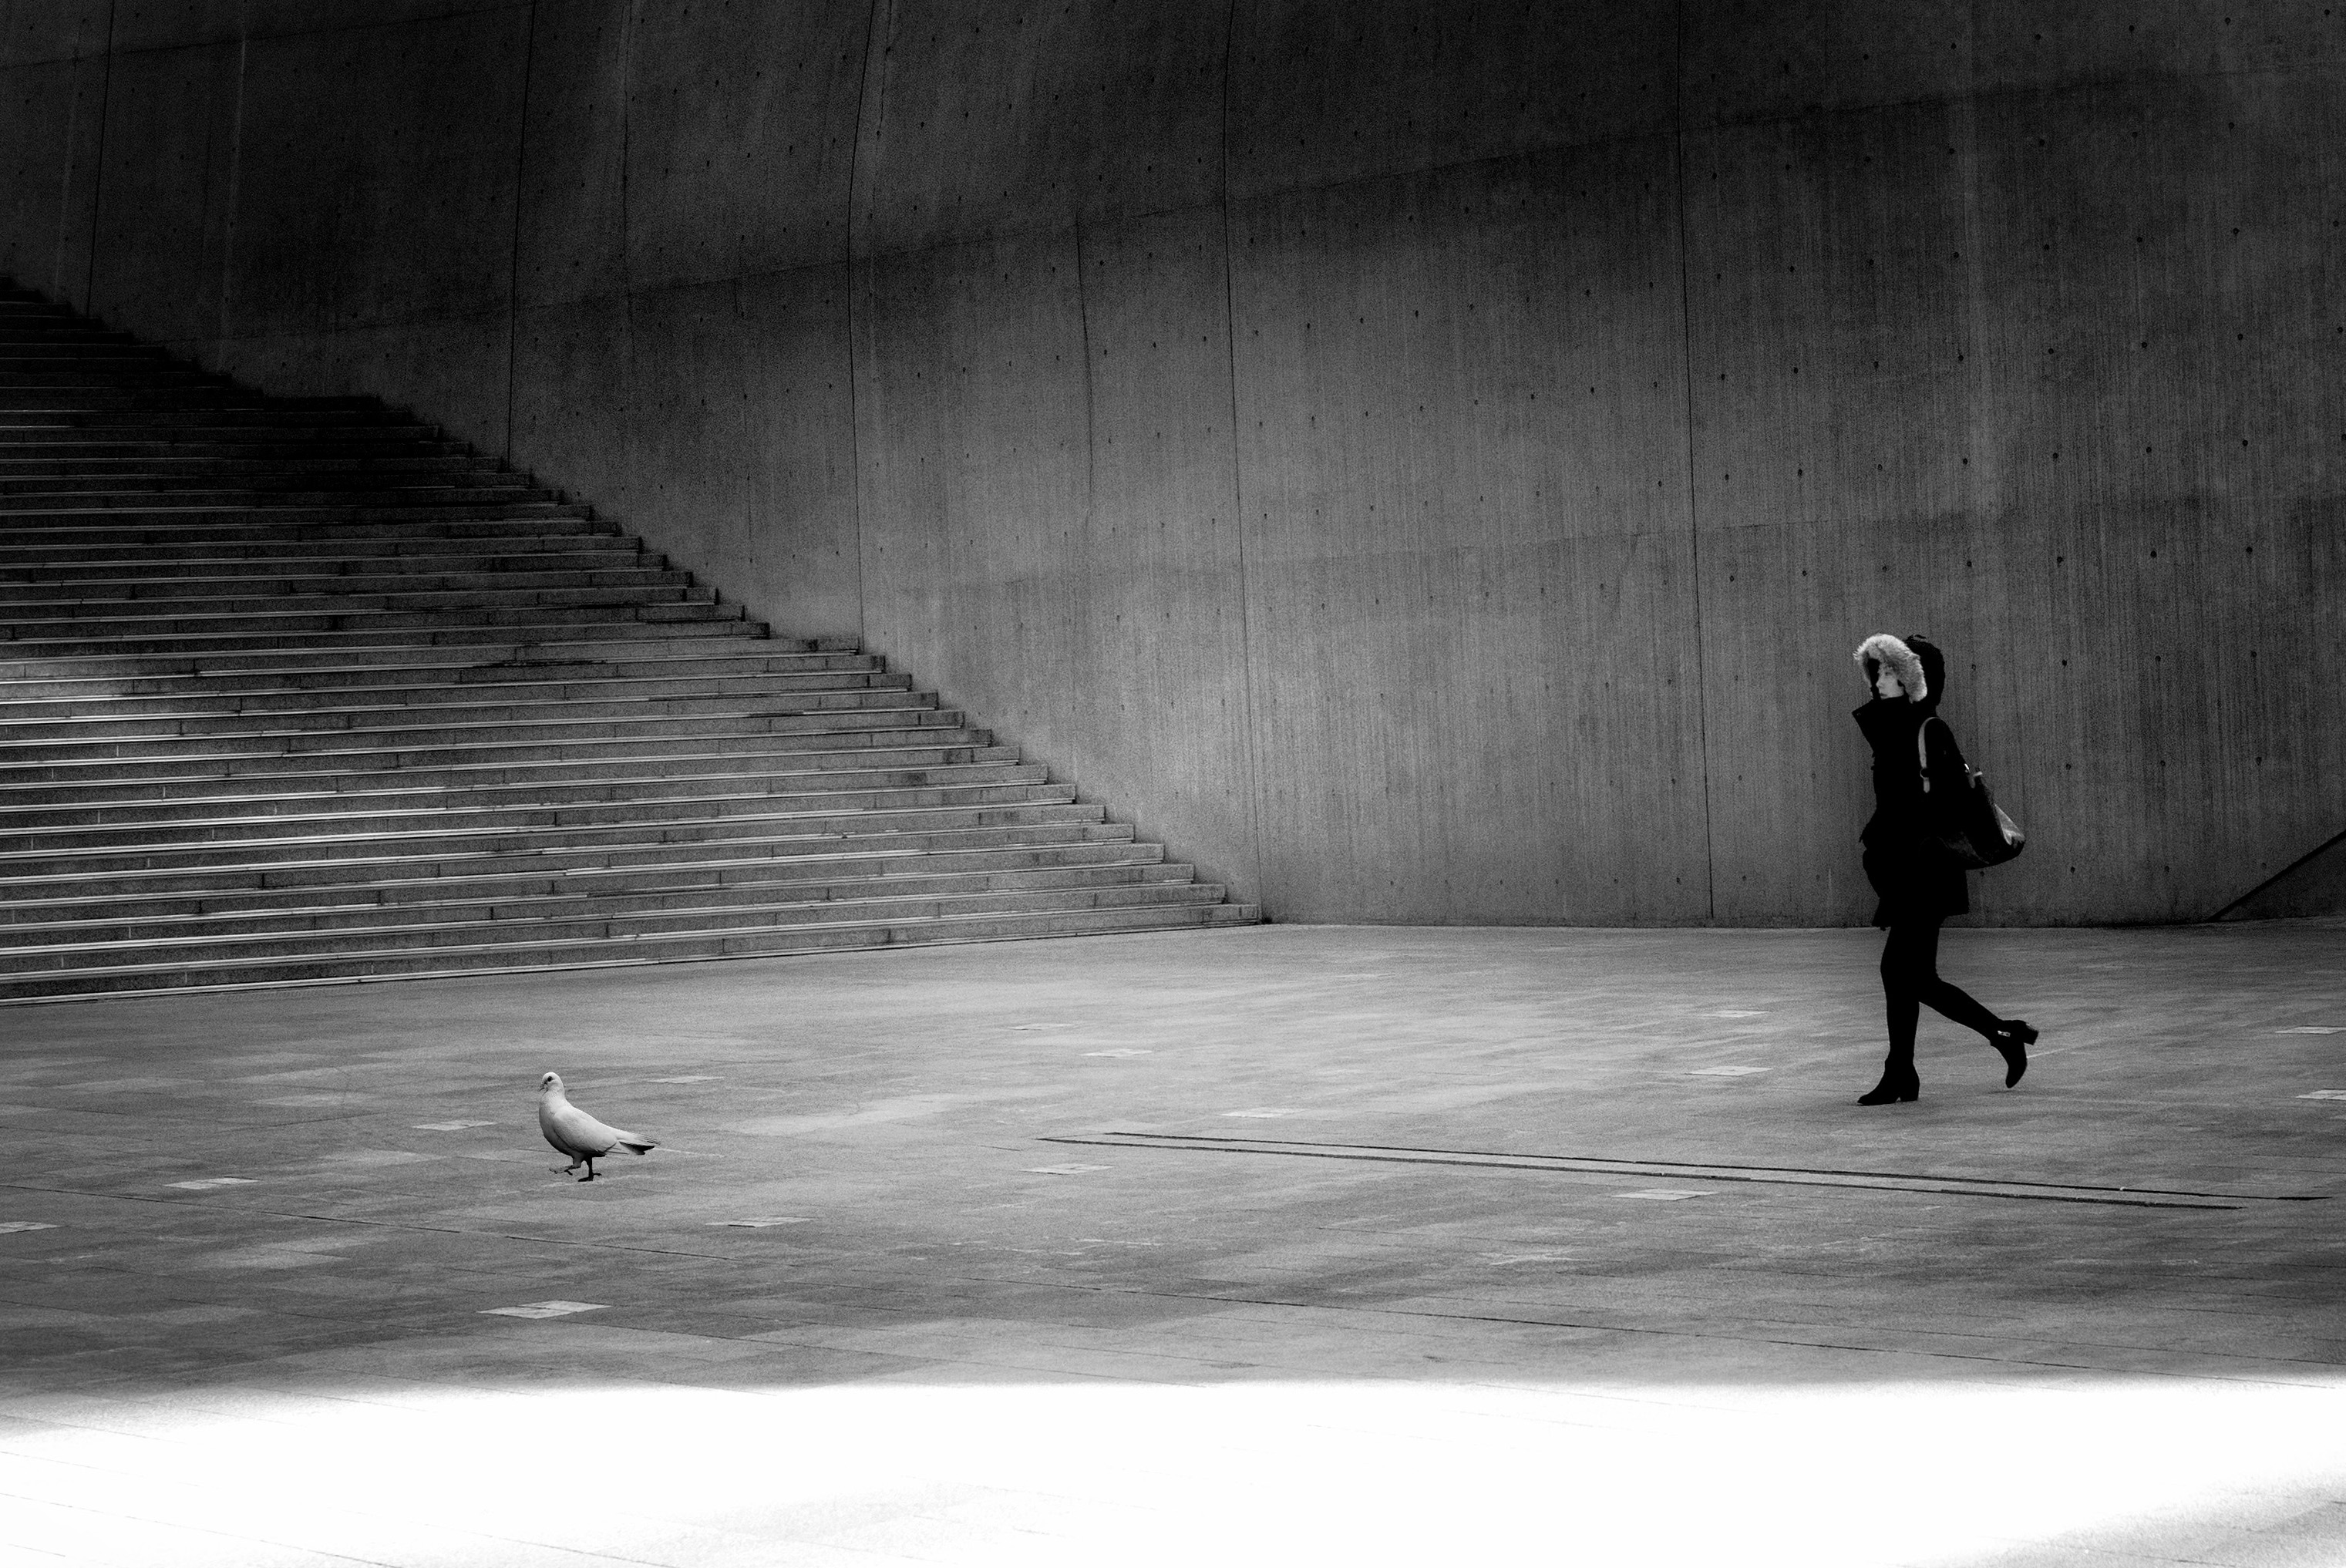
light, black and white, white, photography, weather, shadow, darkness, black, monochrome, streetphotography, bw, photograph, snapshot, shape, streetpics, seoul, dakohuang, monochromeworld, monochrome photography